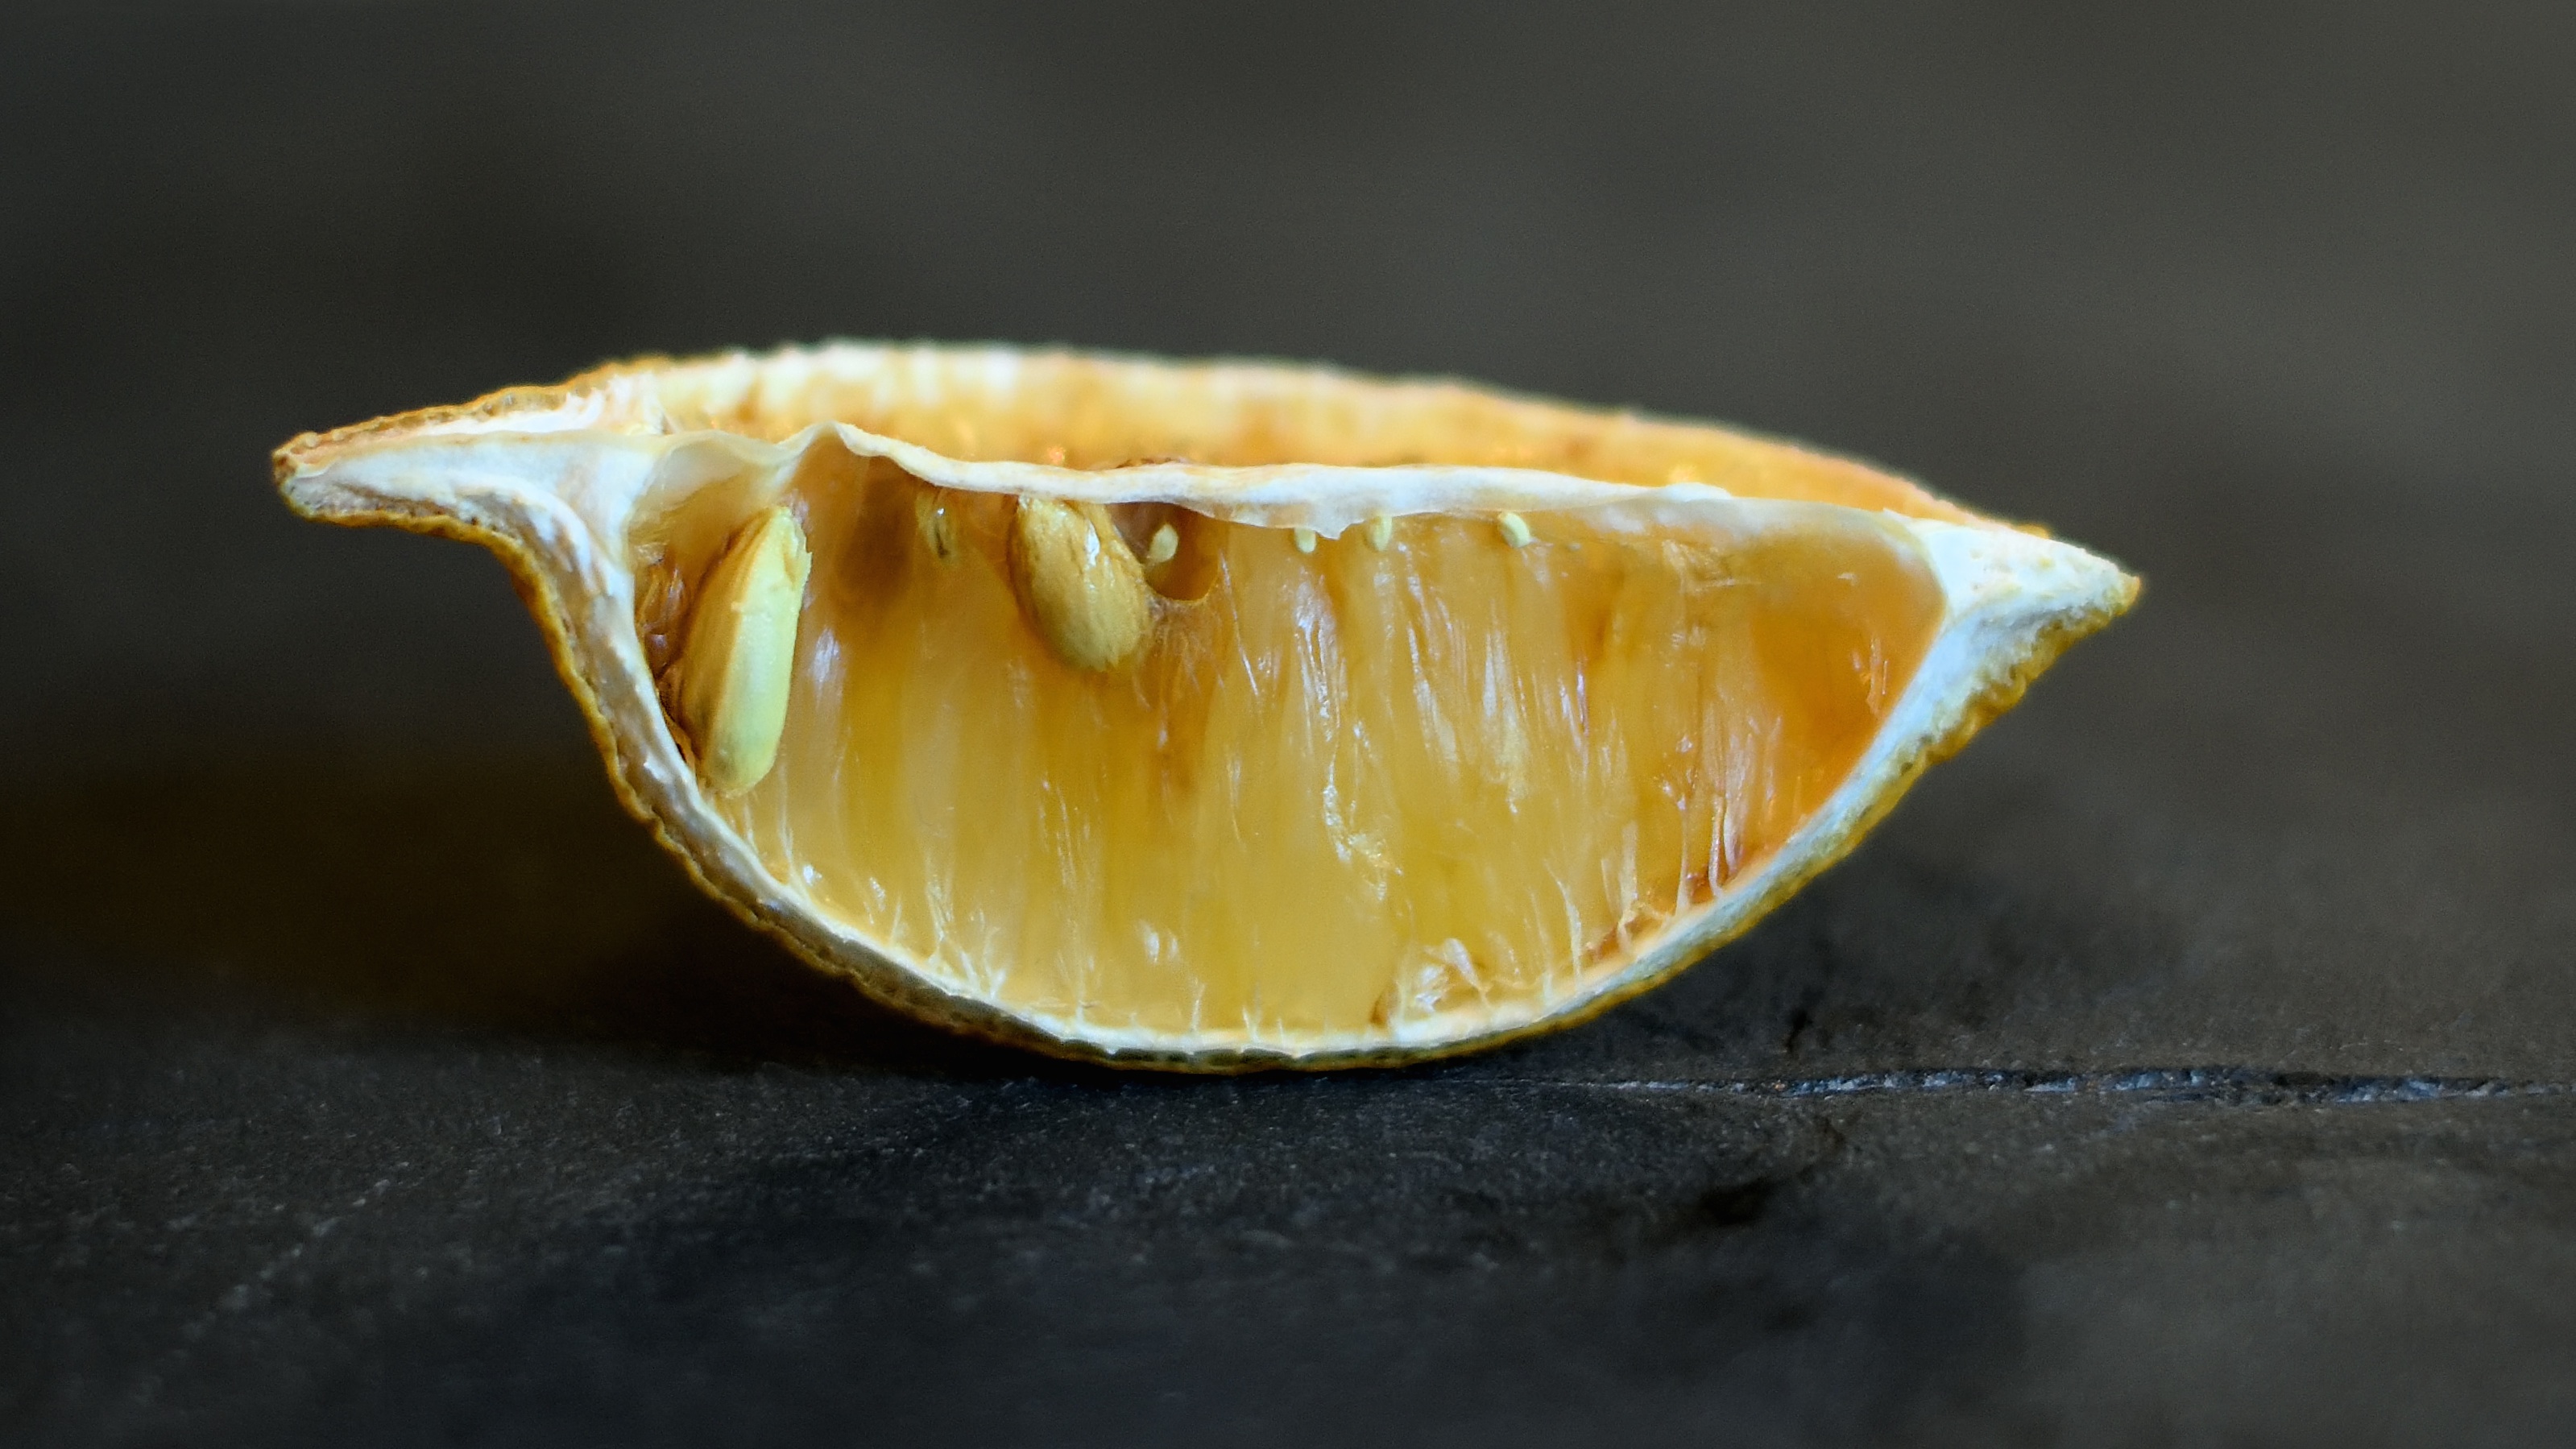
plant, photography, fruit, leaf, flower, food, produce, yellow, close up, citrus, macro photography